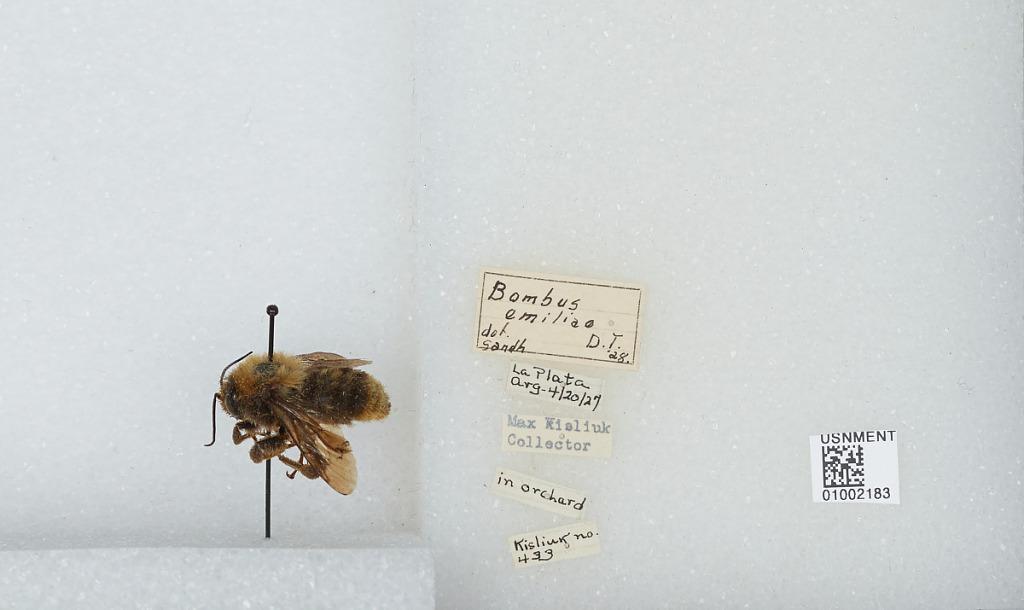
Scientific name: Bombus (Thoracobombus) bellicosus Smith
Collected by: M. Kisliuk
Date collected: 1927-4-20
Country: Argentina
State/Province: Buenos Aires
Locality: La Plata
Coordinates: -34.9211, -57.9544
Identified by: Sandhouse, G.